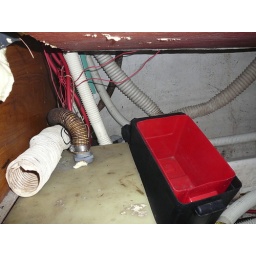
Battery box and water tank under the cockpit.